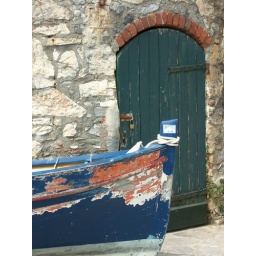
Old fishing boat pulled next to the owners house in Monterosso, Cinque Terre, Italy